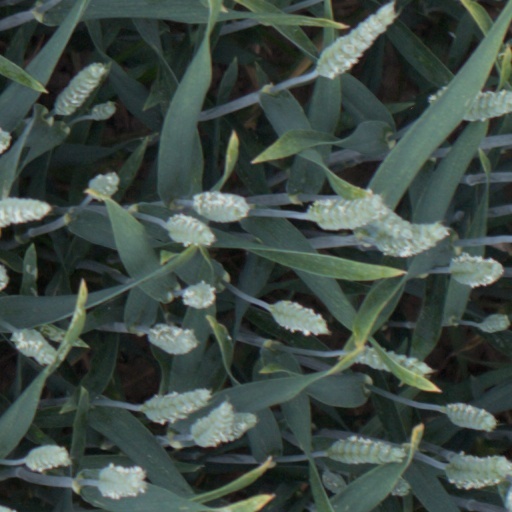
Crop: wheat